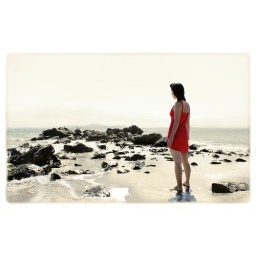
the girl in red